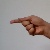
The image shows a hand gesture representing the letter 'G' in Indian Sign Language.